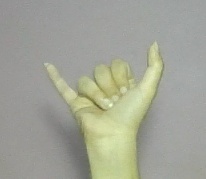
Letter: ya